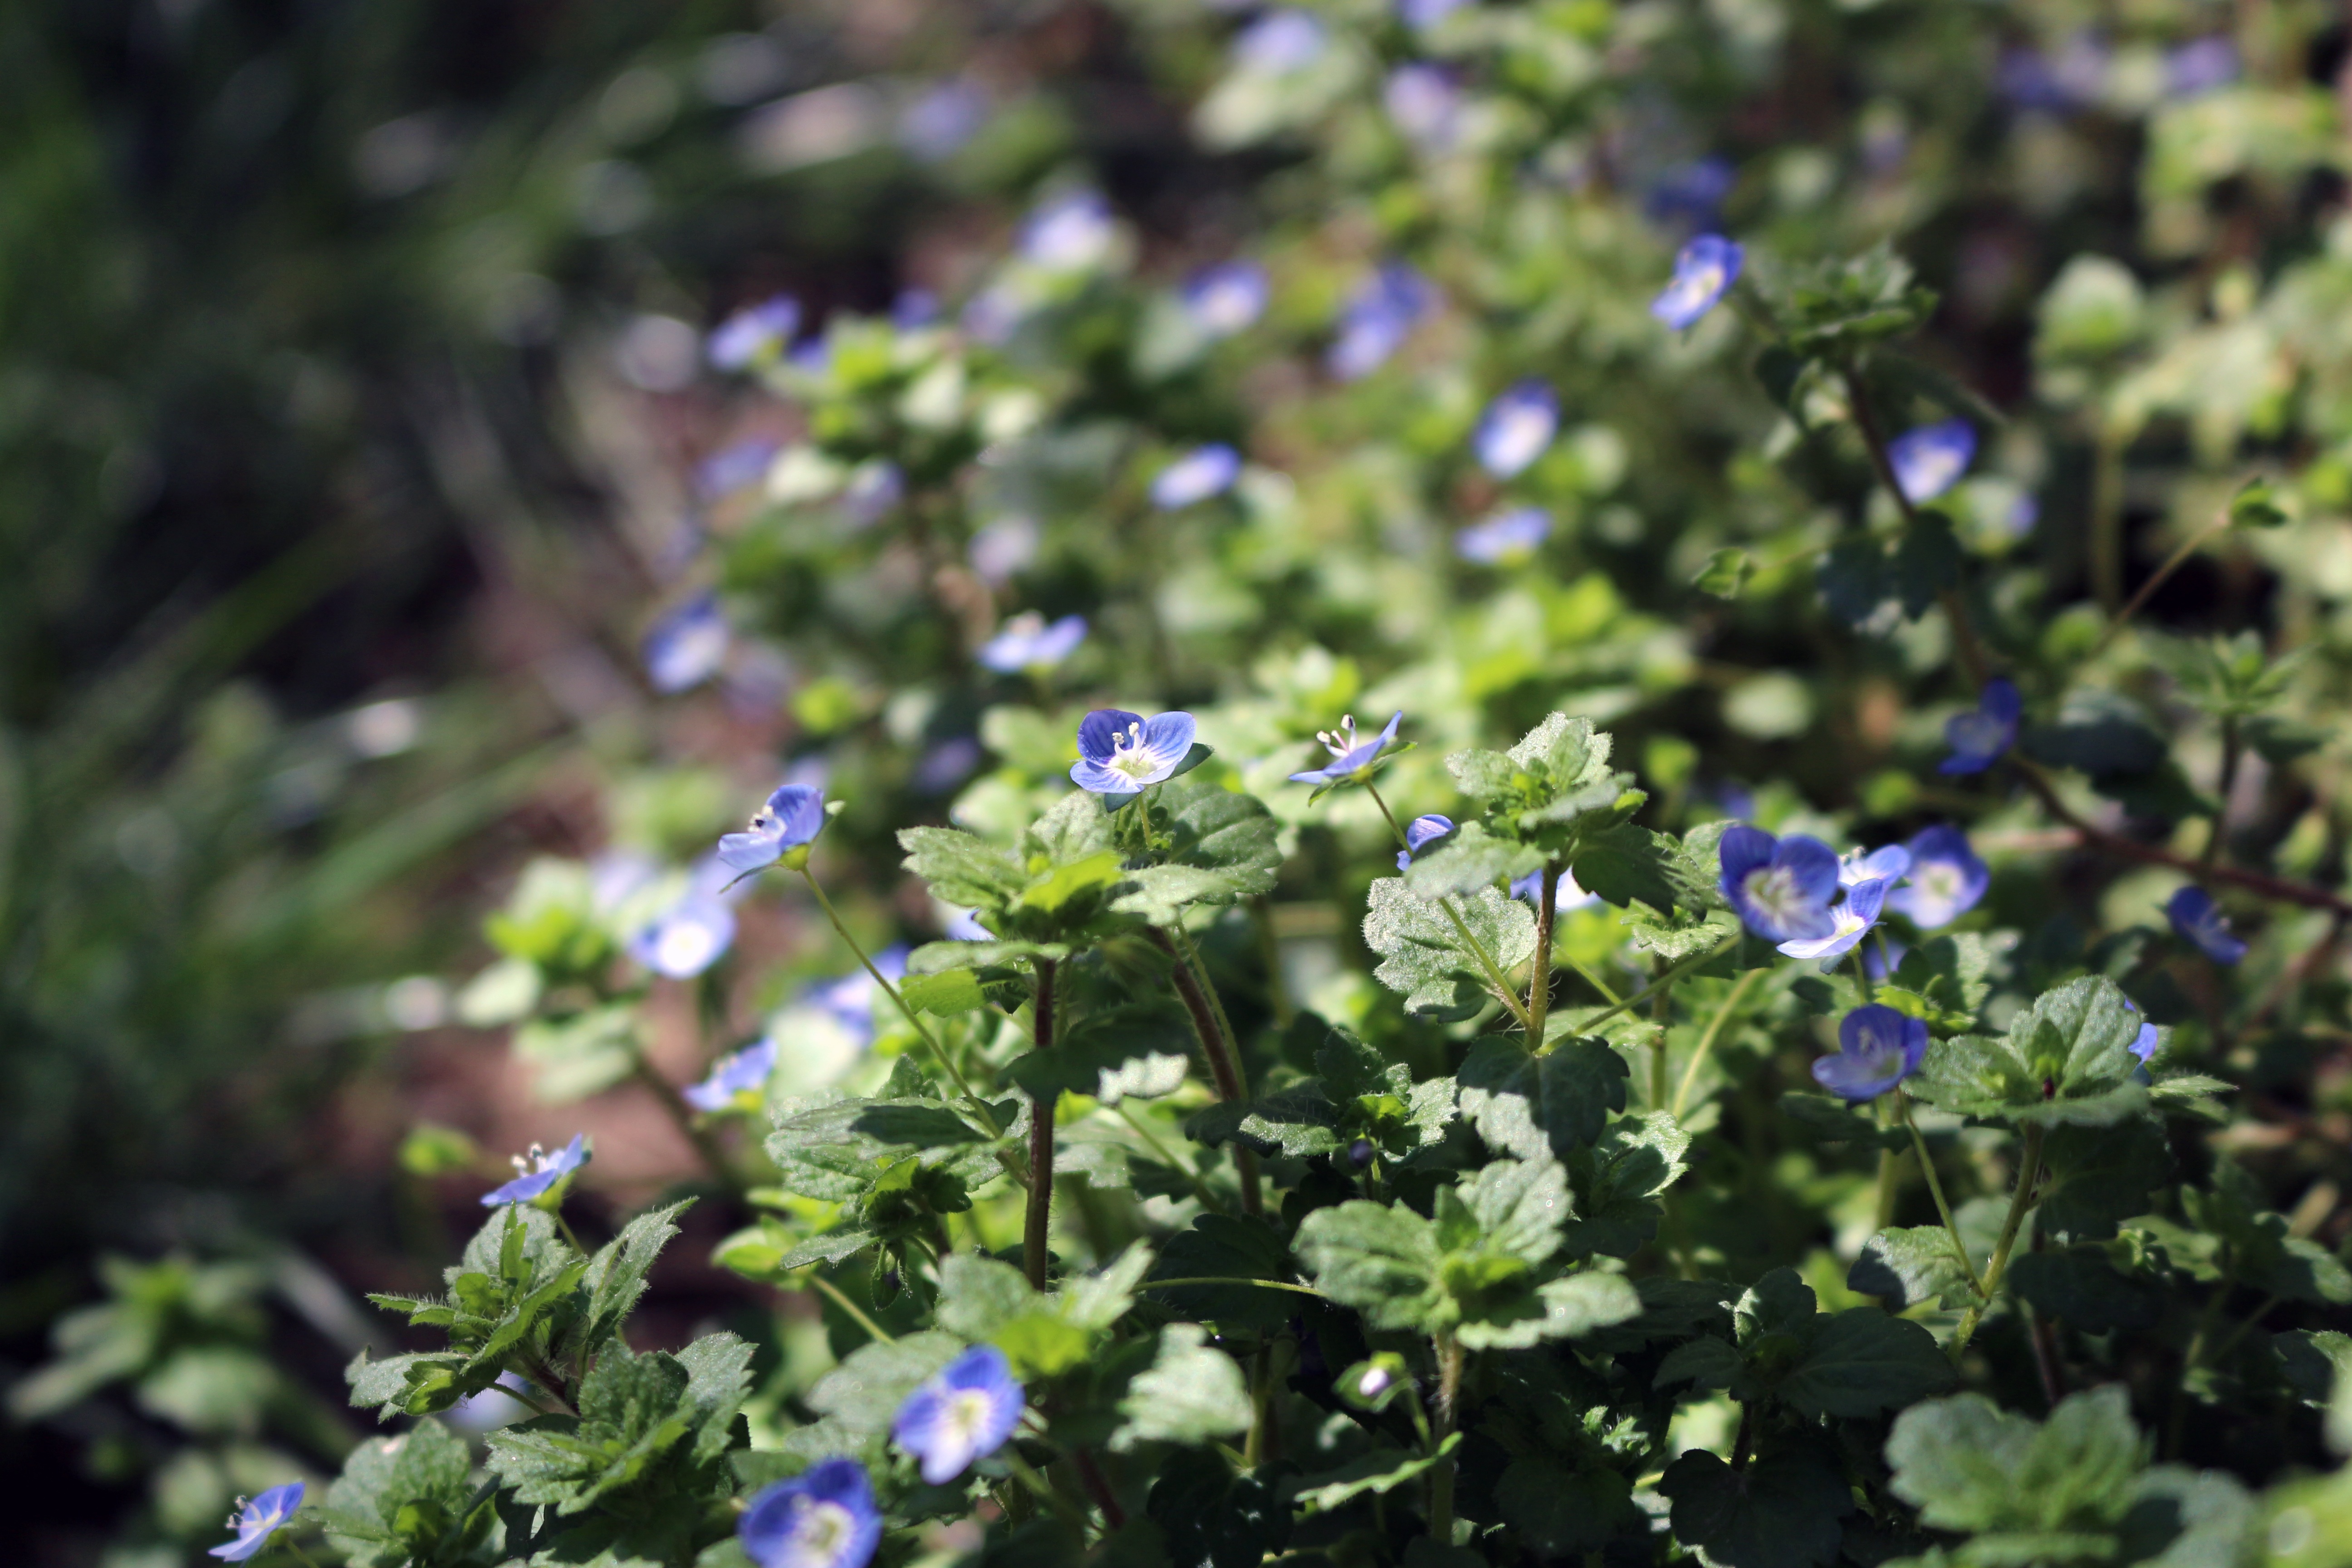
nature, grass, blossom, plant, flower, green, botany, blue, garden, flora, wildflower, flowers, wild flowers, little, macro photography, flowering plant, annual plant, land plant